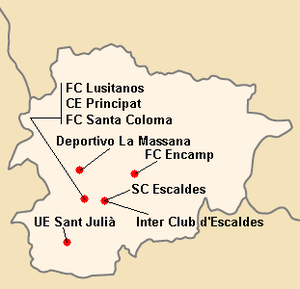
Répartition des clubs de Divisio 1A 2000-2001.
La saison 2000-2001 de Divisió 1A est la sixième édition de la première division andorrane.